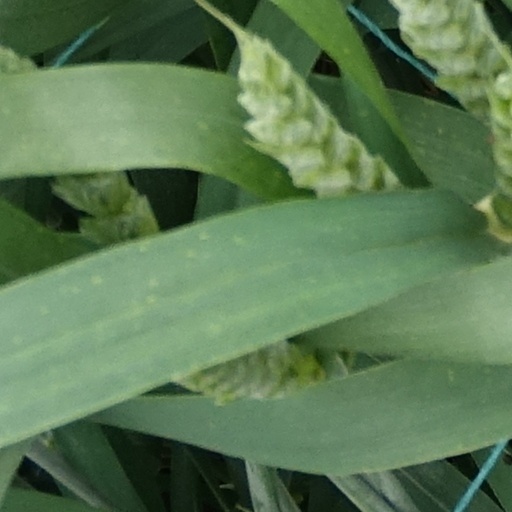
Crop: wheat